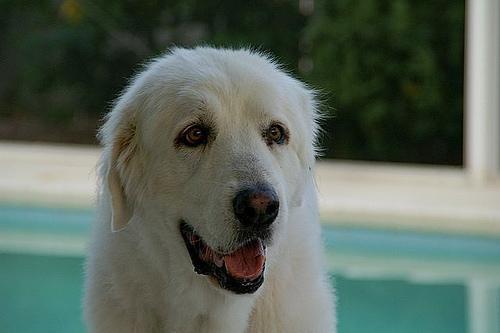
great pyrenees